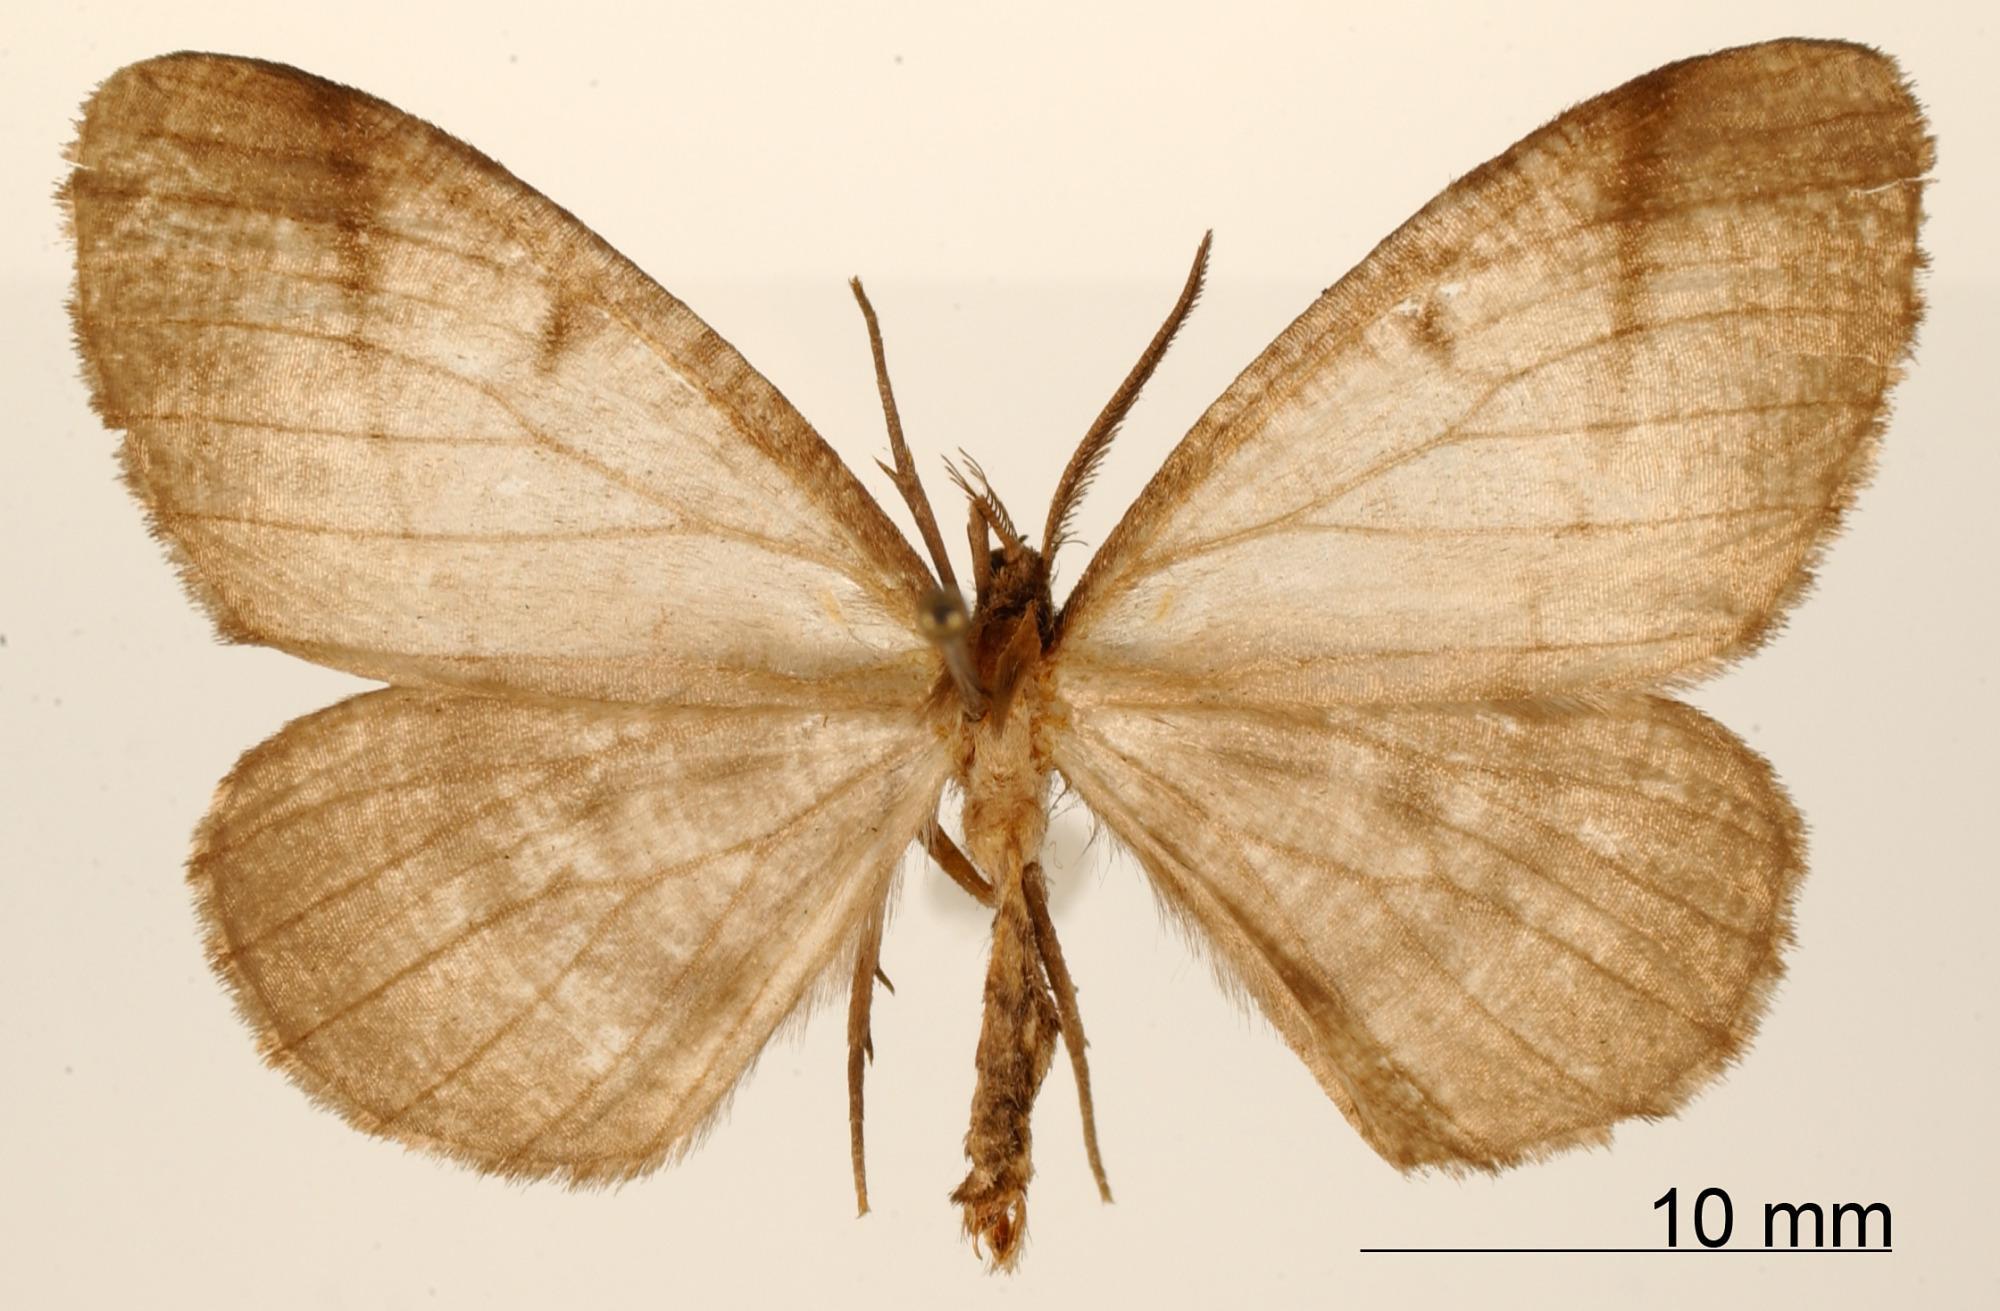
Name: Nipteria rotundata
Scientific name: Nipteria rotundata Dognin, 1904
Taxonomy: Animalia, Arthropoda, Insecta, Lepidoptera, Geometridae, Ennominae
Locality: Environs de Loja, Ecuador, Ecuador